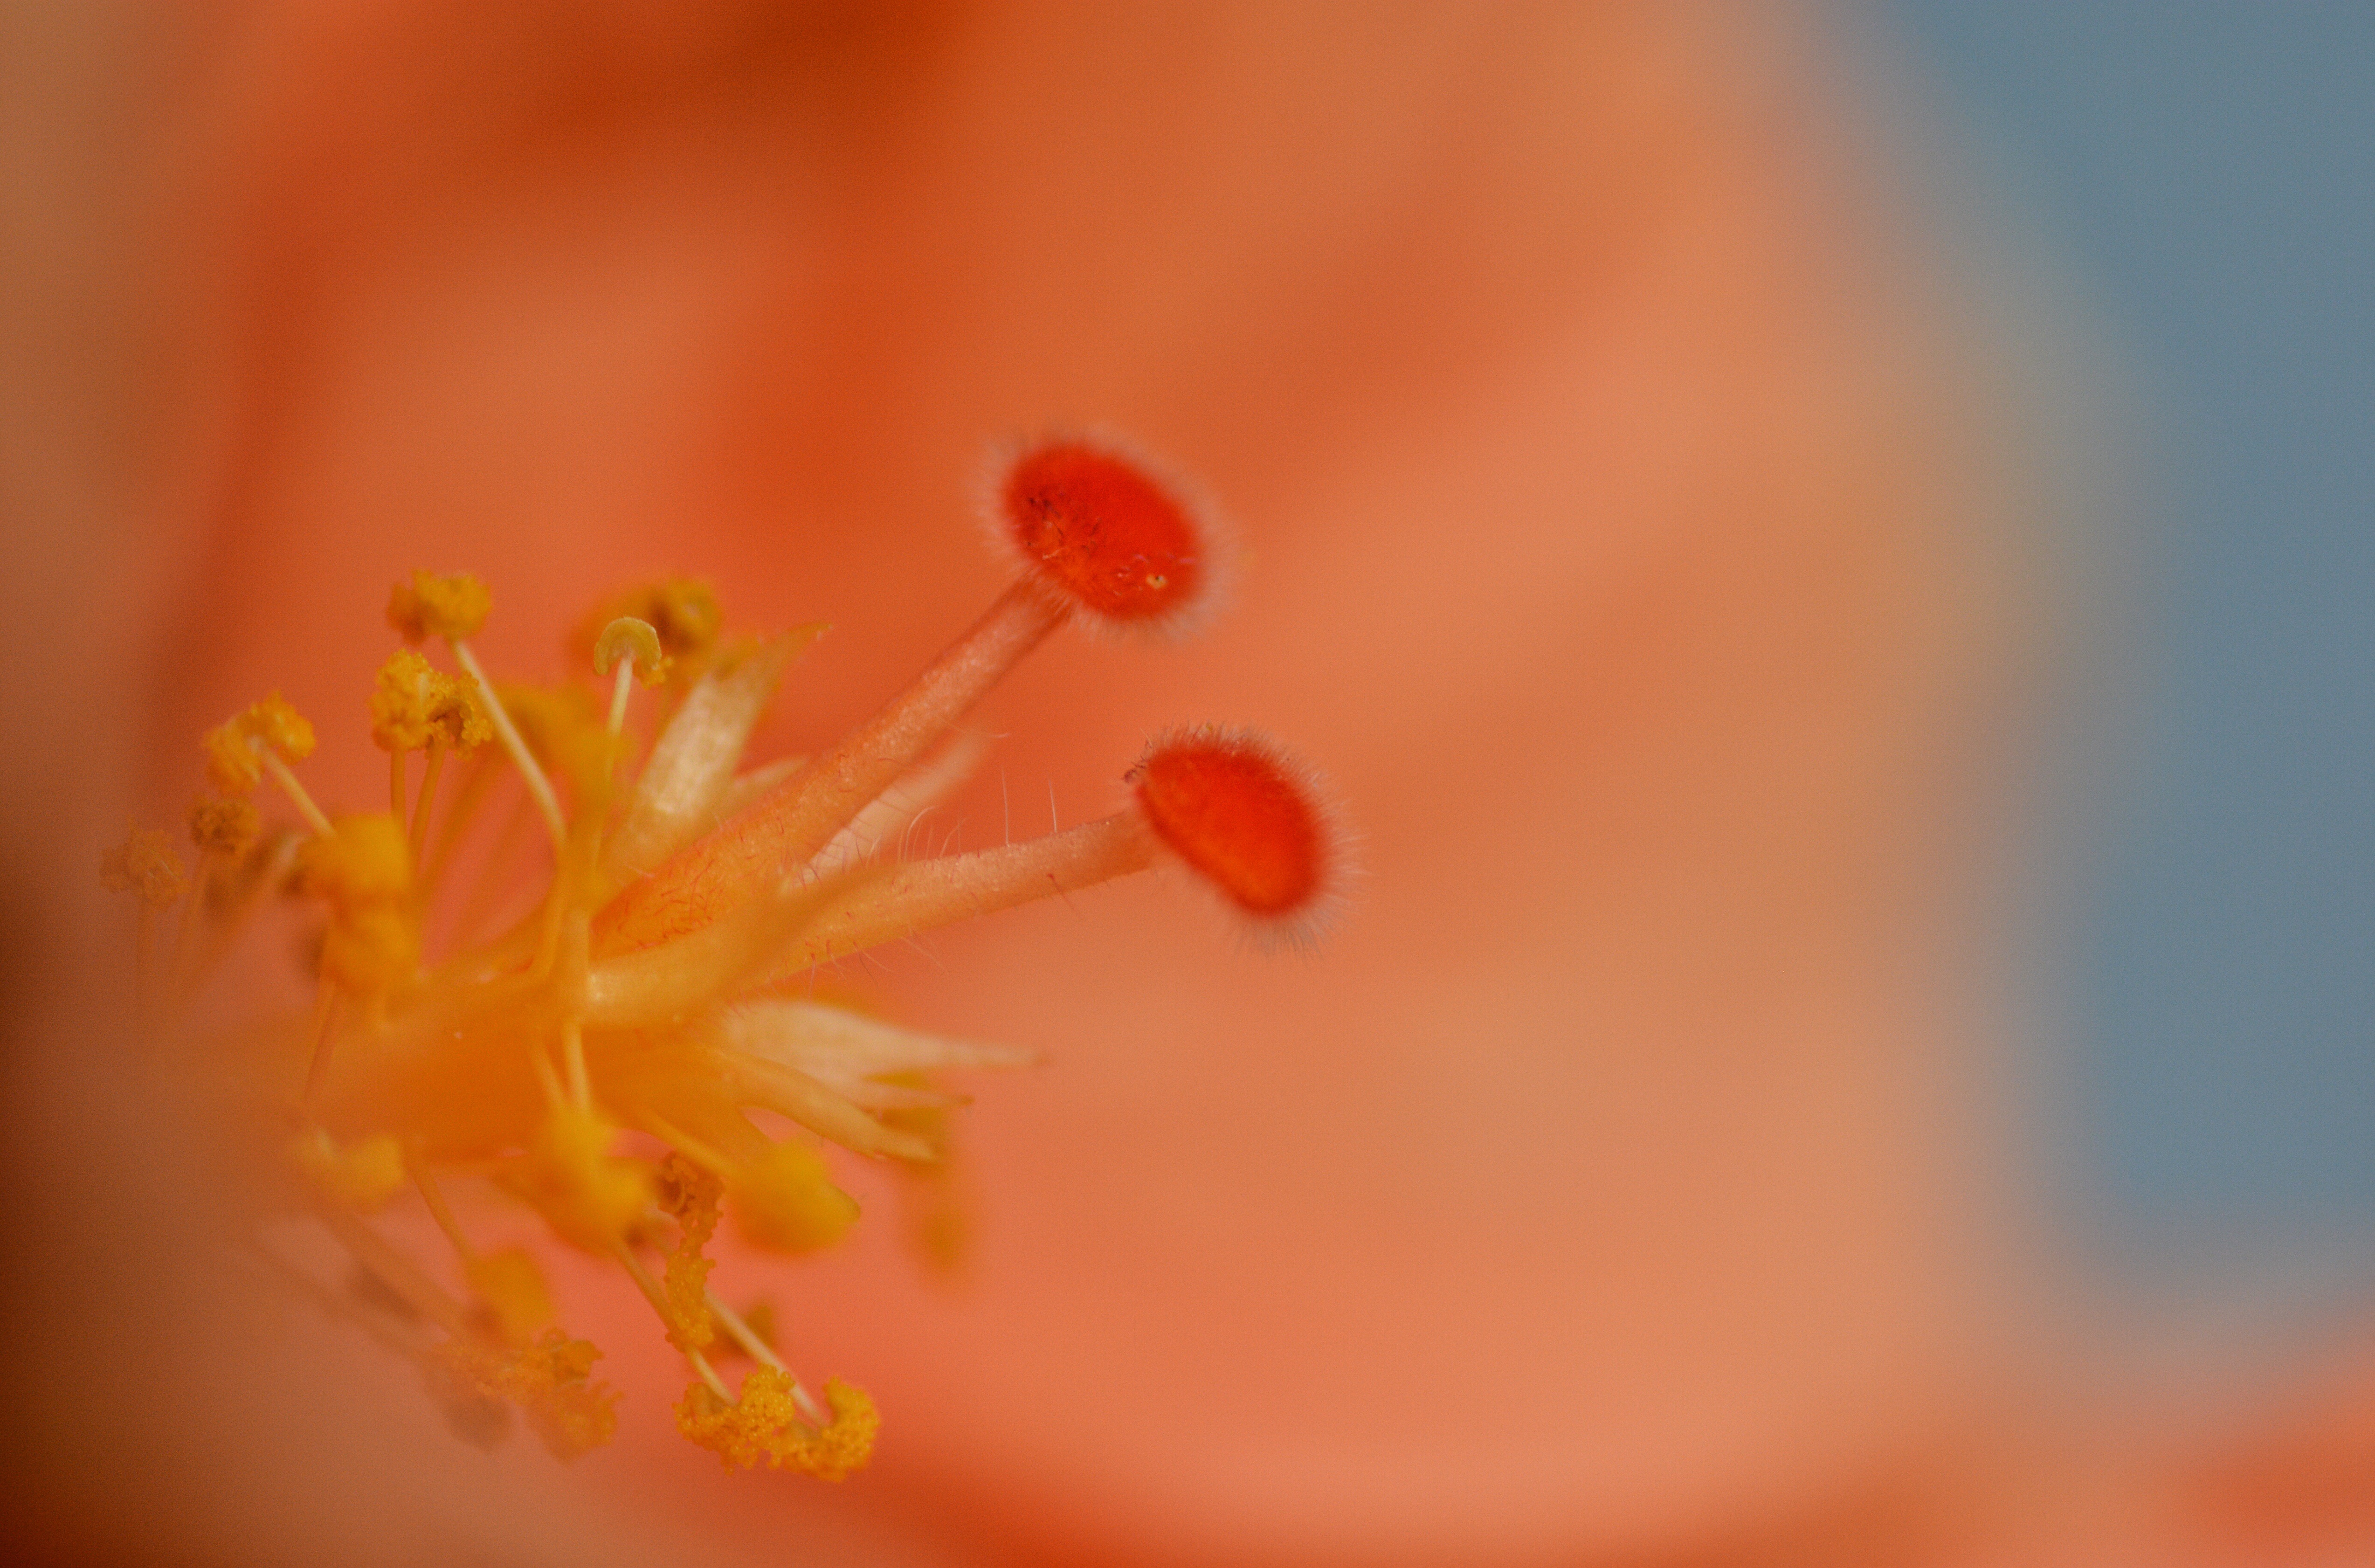
hand, nature, blossom, plant, photography, sunlight, leaf, flower, petal, bloom, pollen, red, color, macro, yellow, pink, flora, close up, eye, hibiscus, macro photography, flowering plant, land plant